Ian McKay (writer)

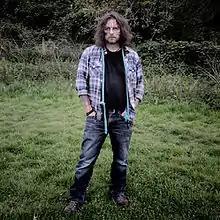
Ian McKay in 2014

Ian McKay (born 1962) is a British writer, art critic, publisher and translator. A former editor of "Contemporary Art" magazine, and the founder-editor of "The Journal of Geography and Urban Research", throughout the 1990s he was best known for his writings on the arts of Eastern Europe, being cited as the first British art critic to emphasize the negative impact of the western art market in that region. Throughout the 1990s and early-2000s, he was a contributor to a wide range of art journals, as well as writing on subjects relating to photography, cinema, and music. Since 2007 his publishing activities have mainly centred on UK Rural Affairs, and the environment however. Though periodically he continues to publish works of art criticism, his most recent publications concern social justice in rural Britain, as well as environmental conservation in the wider European sphere. He has also worked as an academic in several UK universities.